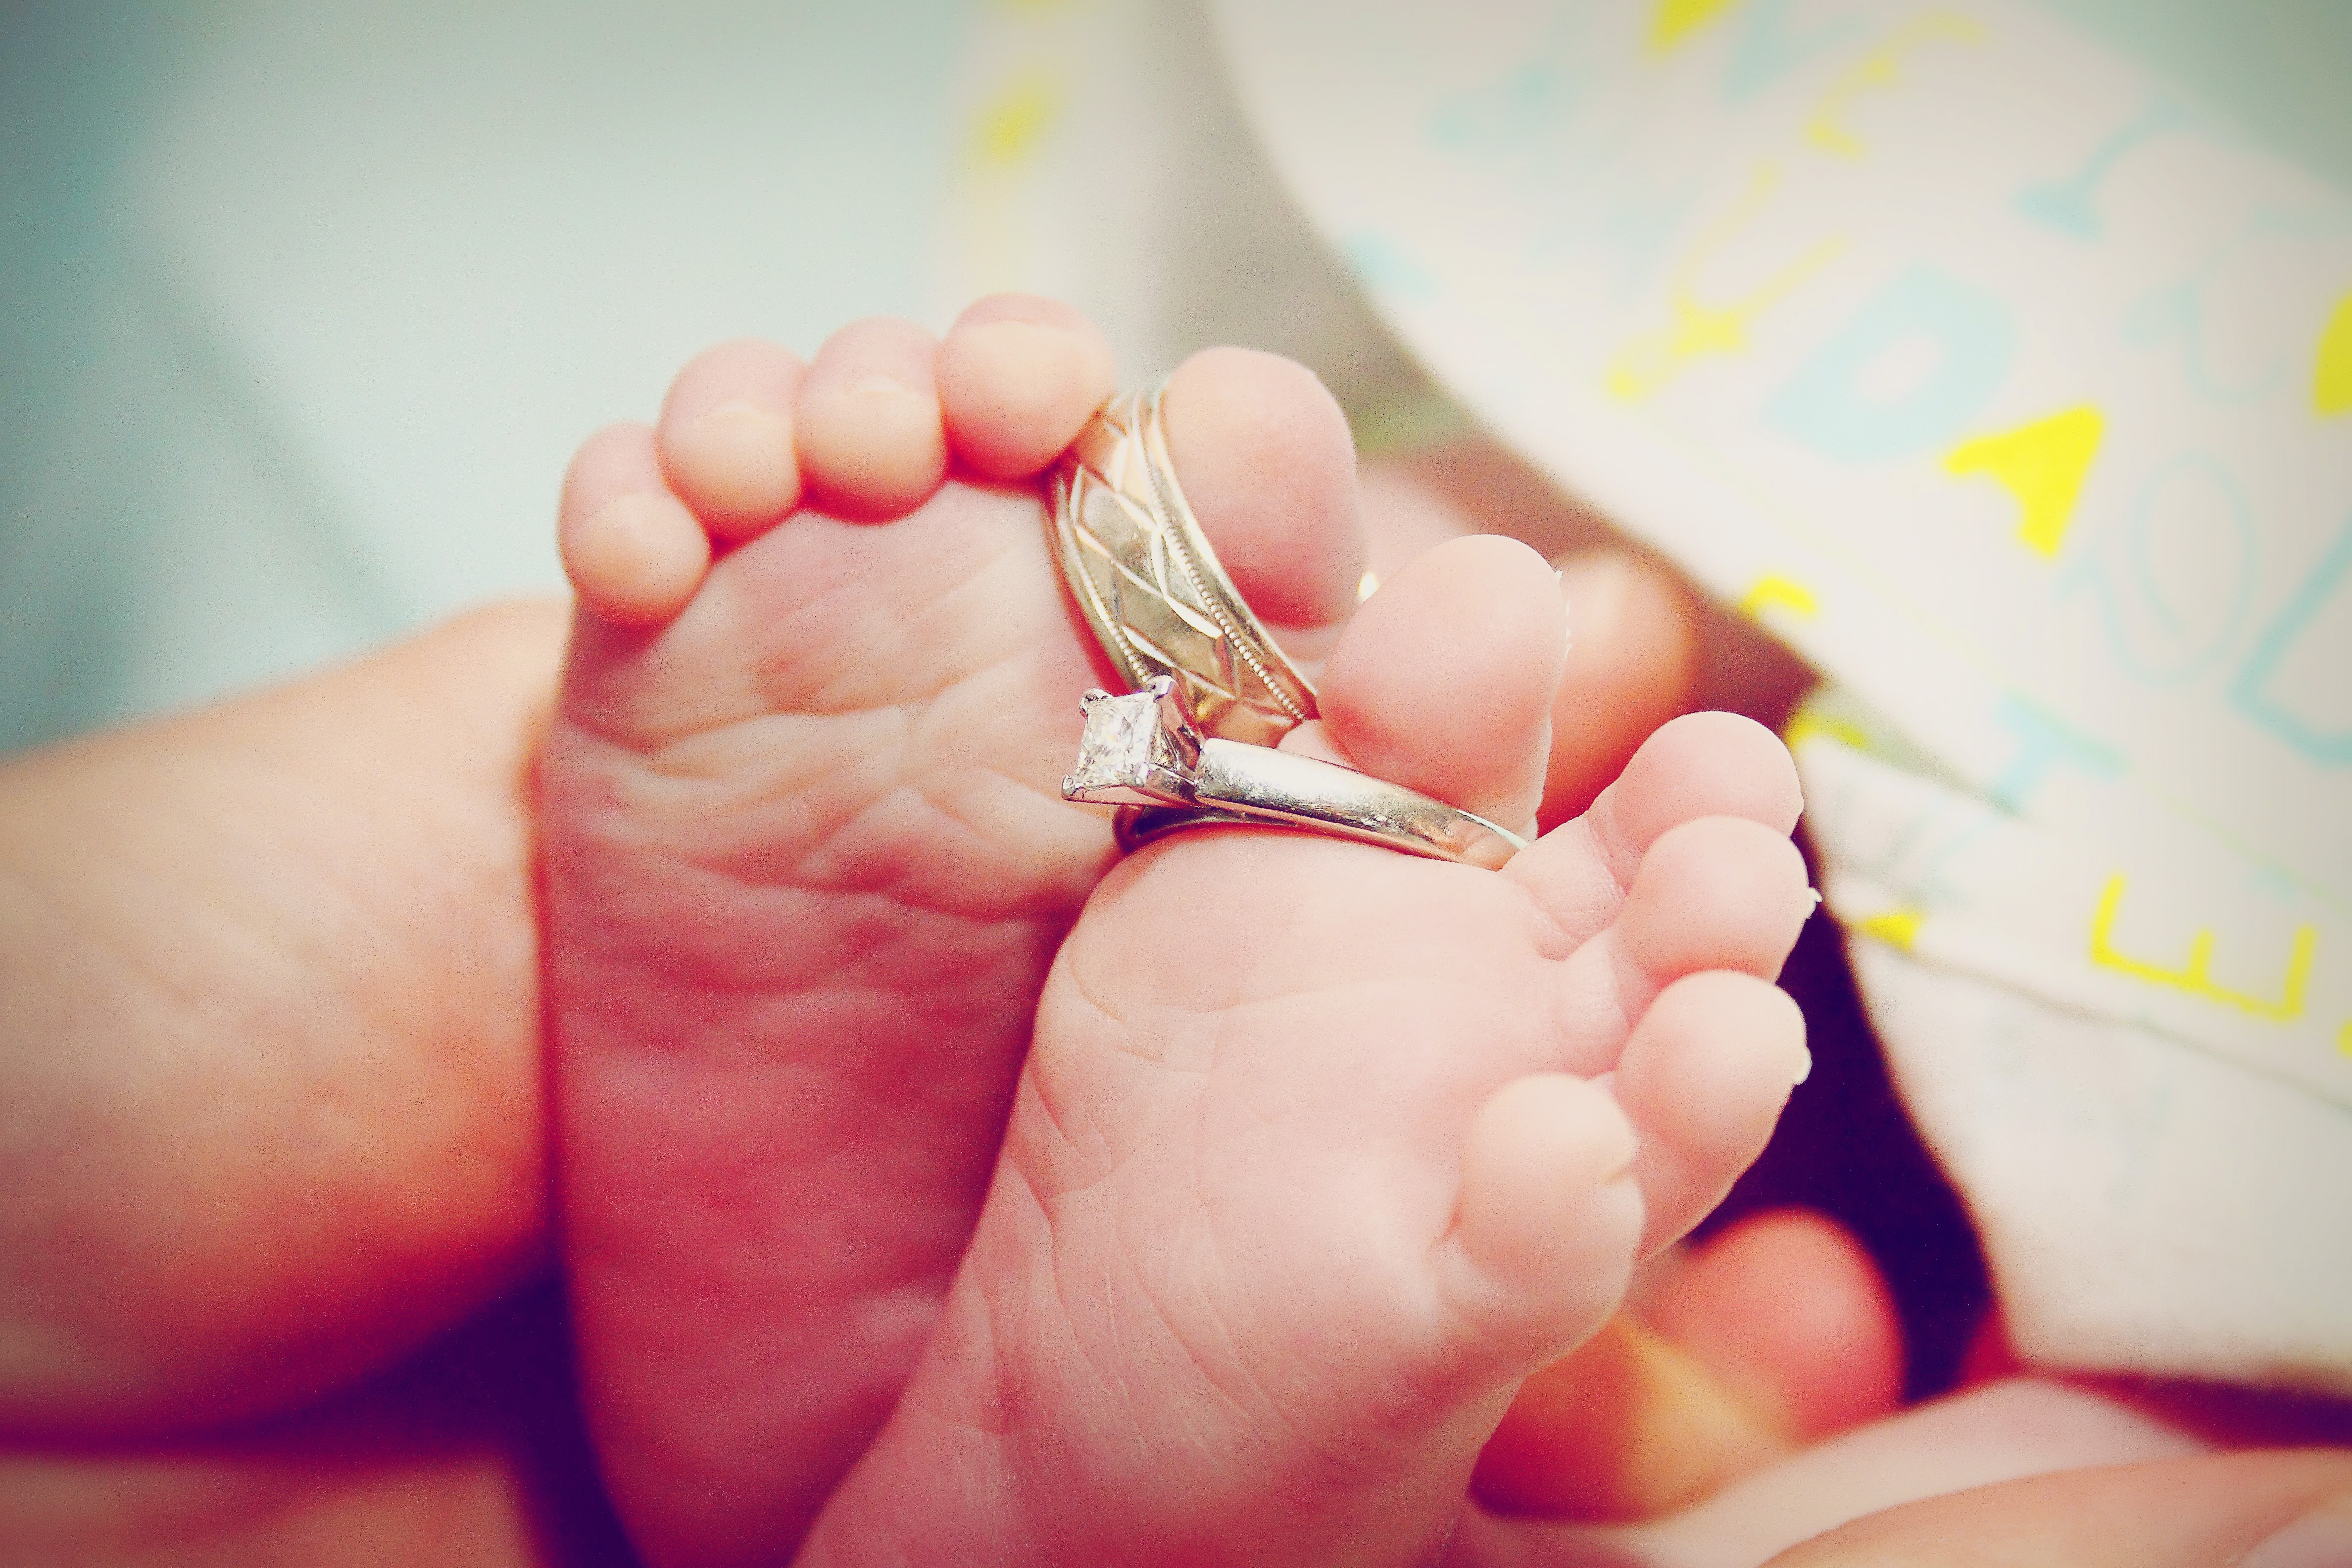
hand, photography, leg, finger, child, ear, pink, nail, hold, baby, childhood, lip, parent, mouth, pregnancy, close up, human body, family, toes, infant, newborn, eye, glasses, skin, organ, tooth, sweetness, emotion, born, macro photography, baby feet, sense, baby toes